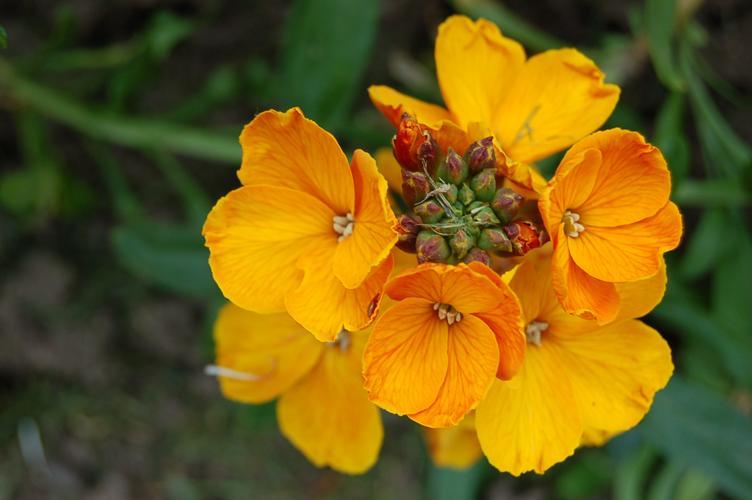
Label: wallflower